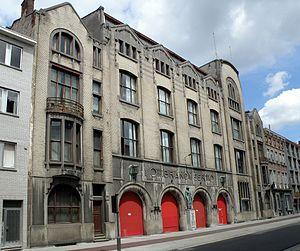
Leo Baekeland développe le premier plastique fait de polymères synthétiques : la bakélite.
Emilius Leo Josephus Van Averbeke, dit Emiel ou Émile van Averbeke, parfois surnommé le Horta anversois, était un architecte belge. D’abord adepte d'un Art nouveau exubérant, évoluant ensuite vers un Art nouveau plus géométrique, puis, dans les années 1920, vers l’Art déco, et enfin, dans la décennie suivante, vers une architecture moderniste fortement dépouillée, il conçut à titre privé ou en qualité d’architecte municipal de sa ville natale, principalement dans les styles architecturaux précités, mais aussi dans une diversité d'autres styles, nombre de bâtiments marquants, que ce soient des édifices publics, tels que casernes de sapeurs-pompiers, établissements scolaires, constructions utilitaires etc., ou des maisons individuelles, hôtels de maître, manoirs etc.